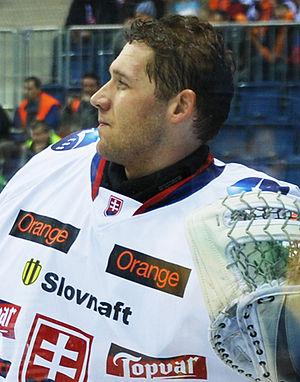
Ján Lašák est un joueur professionnel slovaque de hockey sur glace qui évolue au poste de gardien de but.